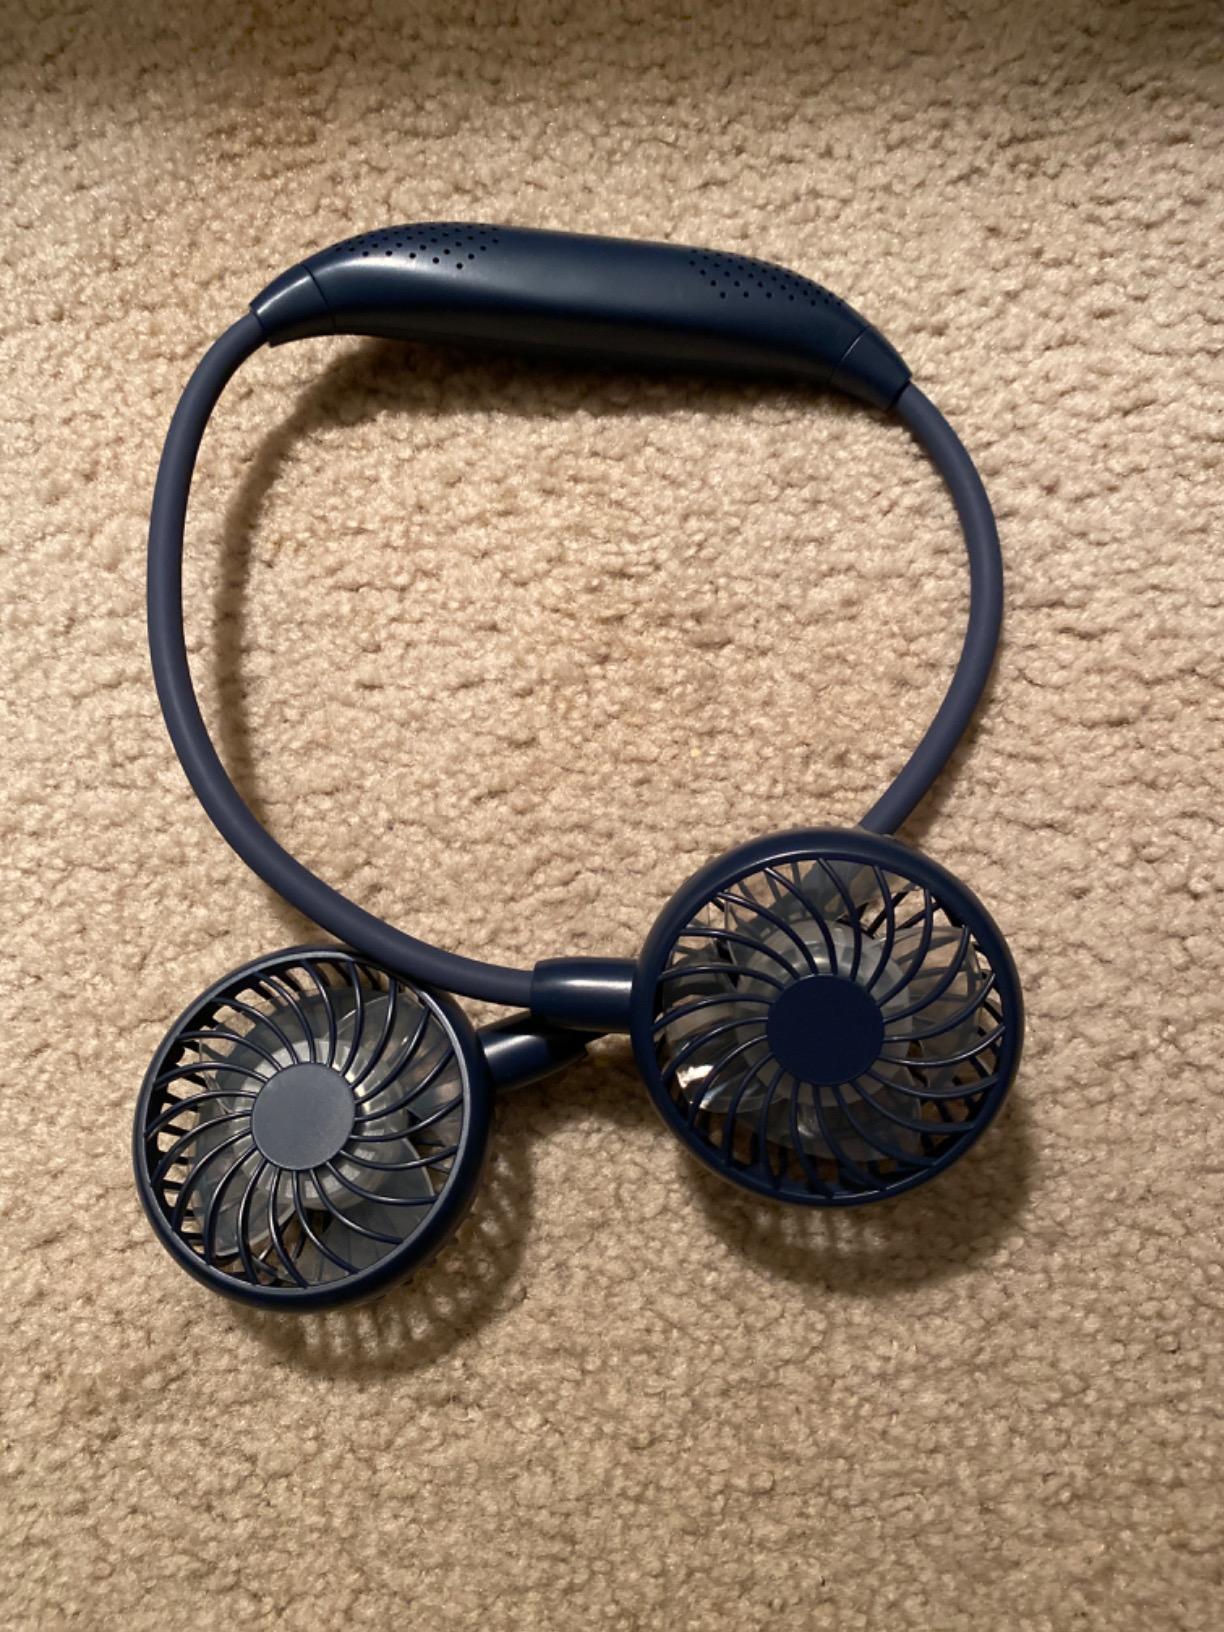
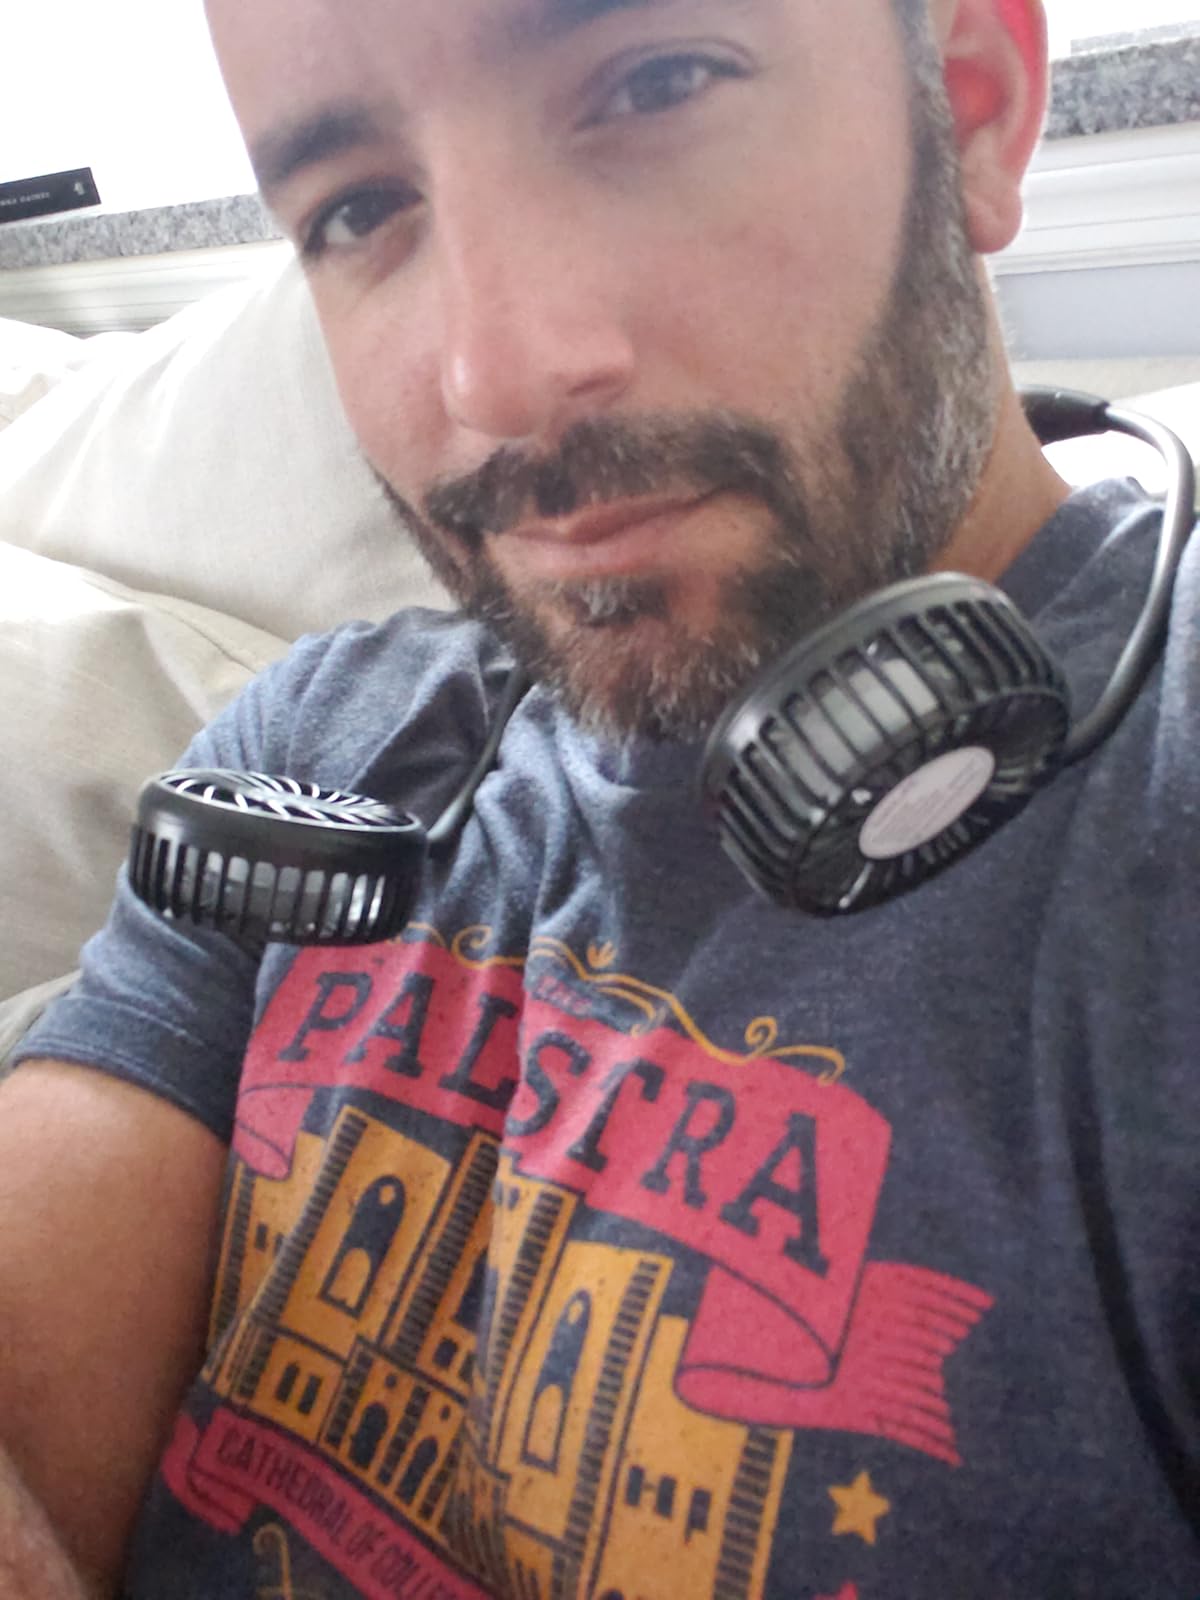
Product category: fan
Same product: no